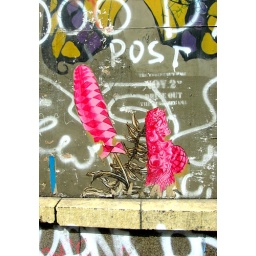
alice in wonderland flower checkers chickers on the wall